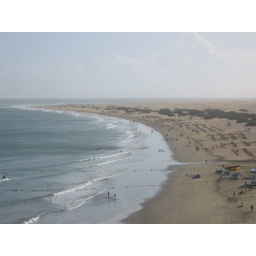
A veiw across the beach at Playa del Inglis Gran Canaria looking over to the sand dunes at Masplomas